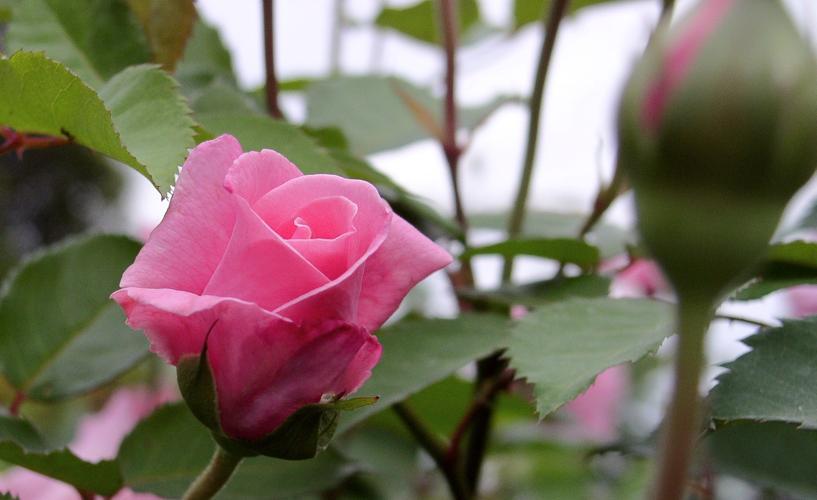
Label: rose